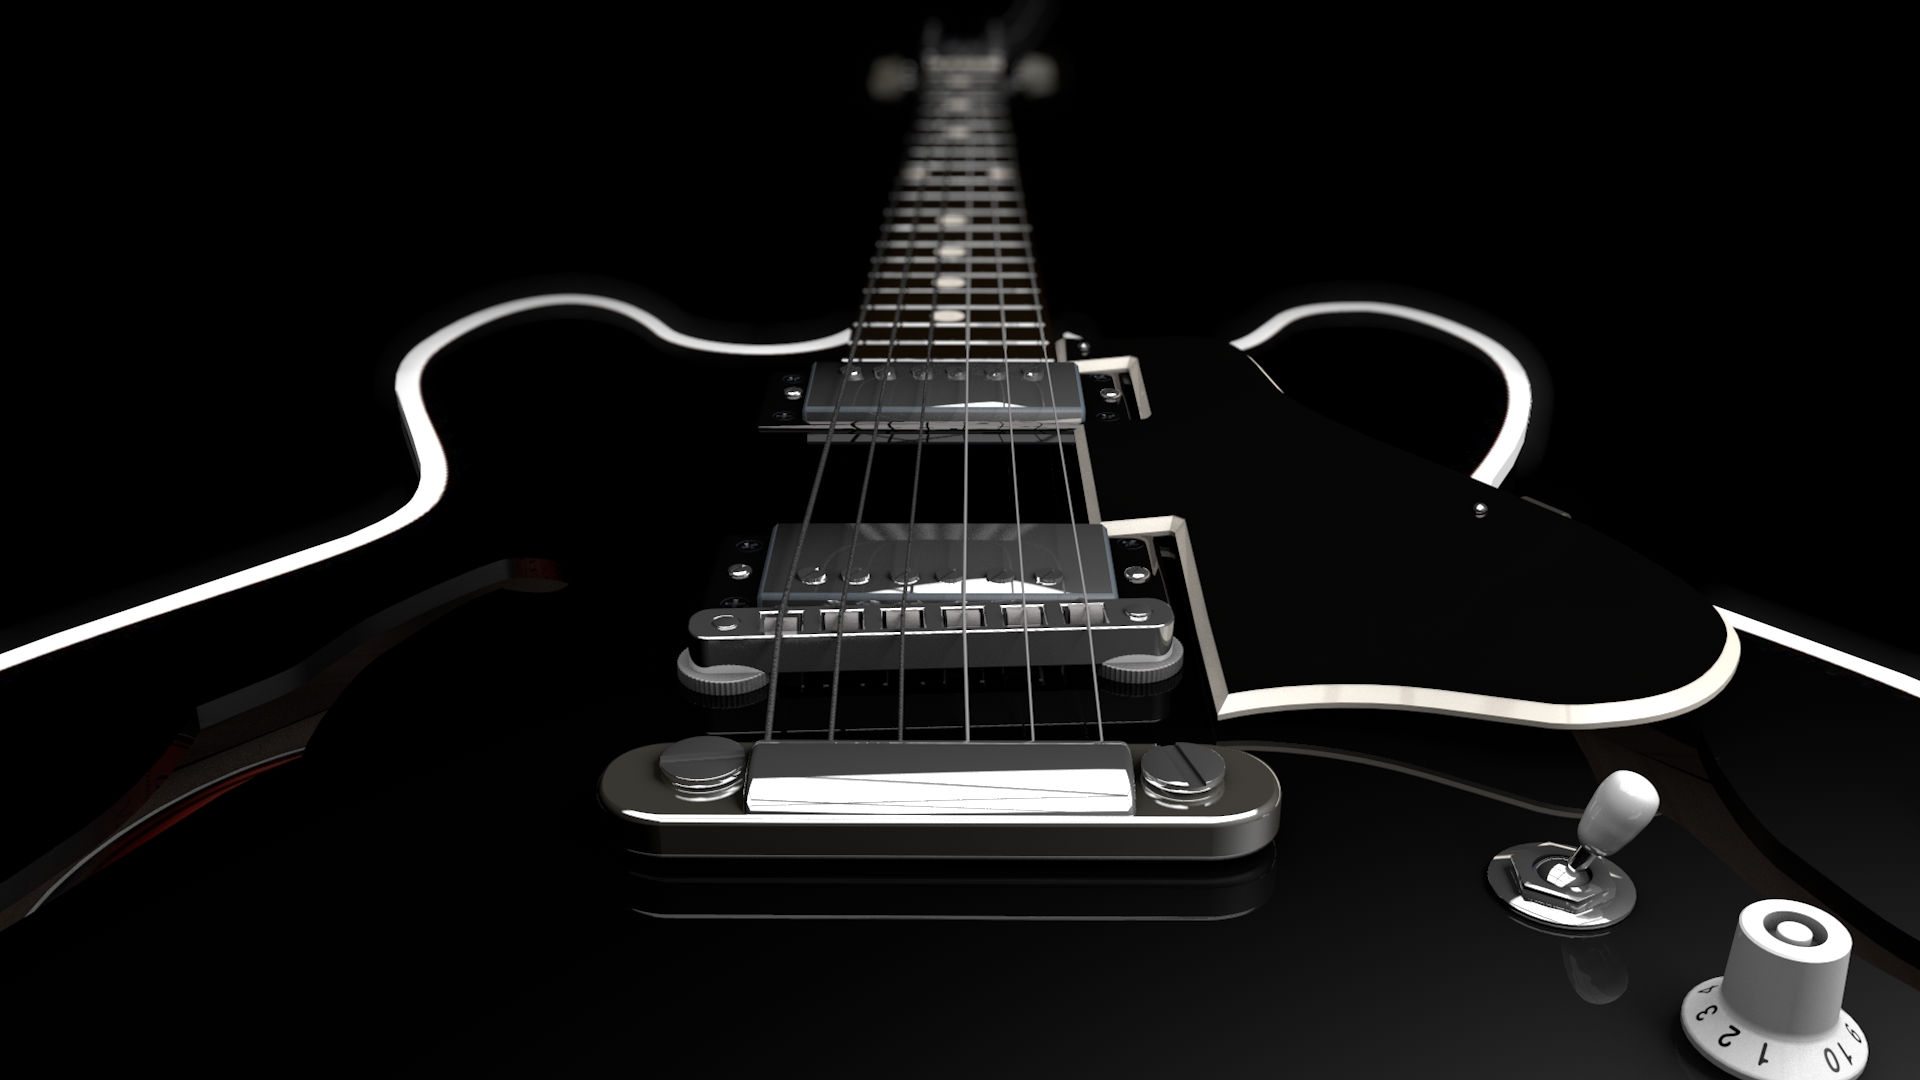
guitar, string instrument, electric guitar, musical instrument, plucked string instruments, string instrument accessory, electronic musical instrument, musical instrument accessory, acoustic guitar, bass guitar, still life photography, guitar accessory, electronic instrument, photography, acoustic electric guitar, black and white, slide guitar